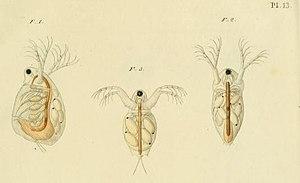
Louis Jurine, Histoire des monocles qui se trouvent aux environs de Genève, détail de la planche 13.
Louis Jurine est un médecin, chirurgien et naturaliste suisse, né à Genève, République de Genève, en 1751 et mort à Chougny, commune de Vandœuvres, près de Genève, en 1819.